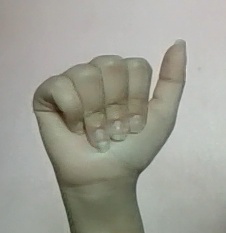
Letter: dhad